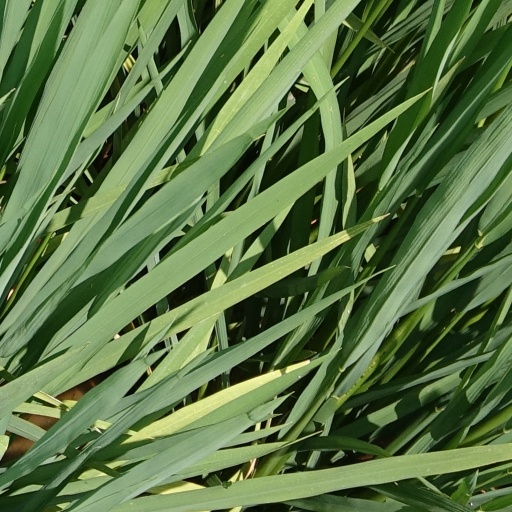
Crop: rice